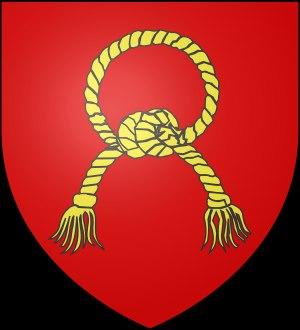
- Originaire de Creissels ou Creyssel nom ancien commune française de l’Aveyron -